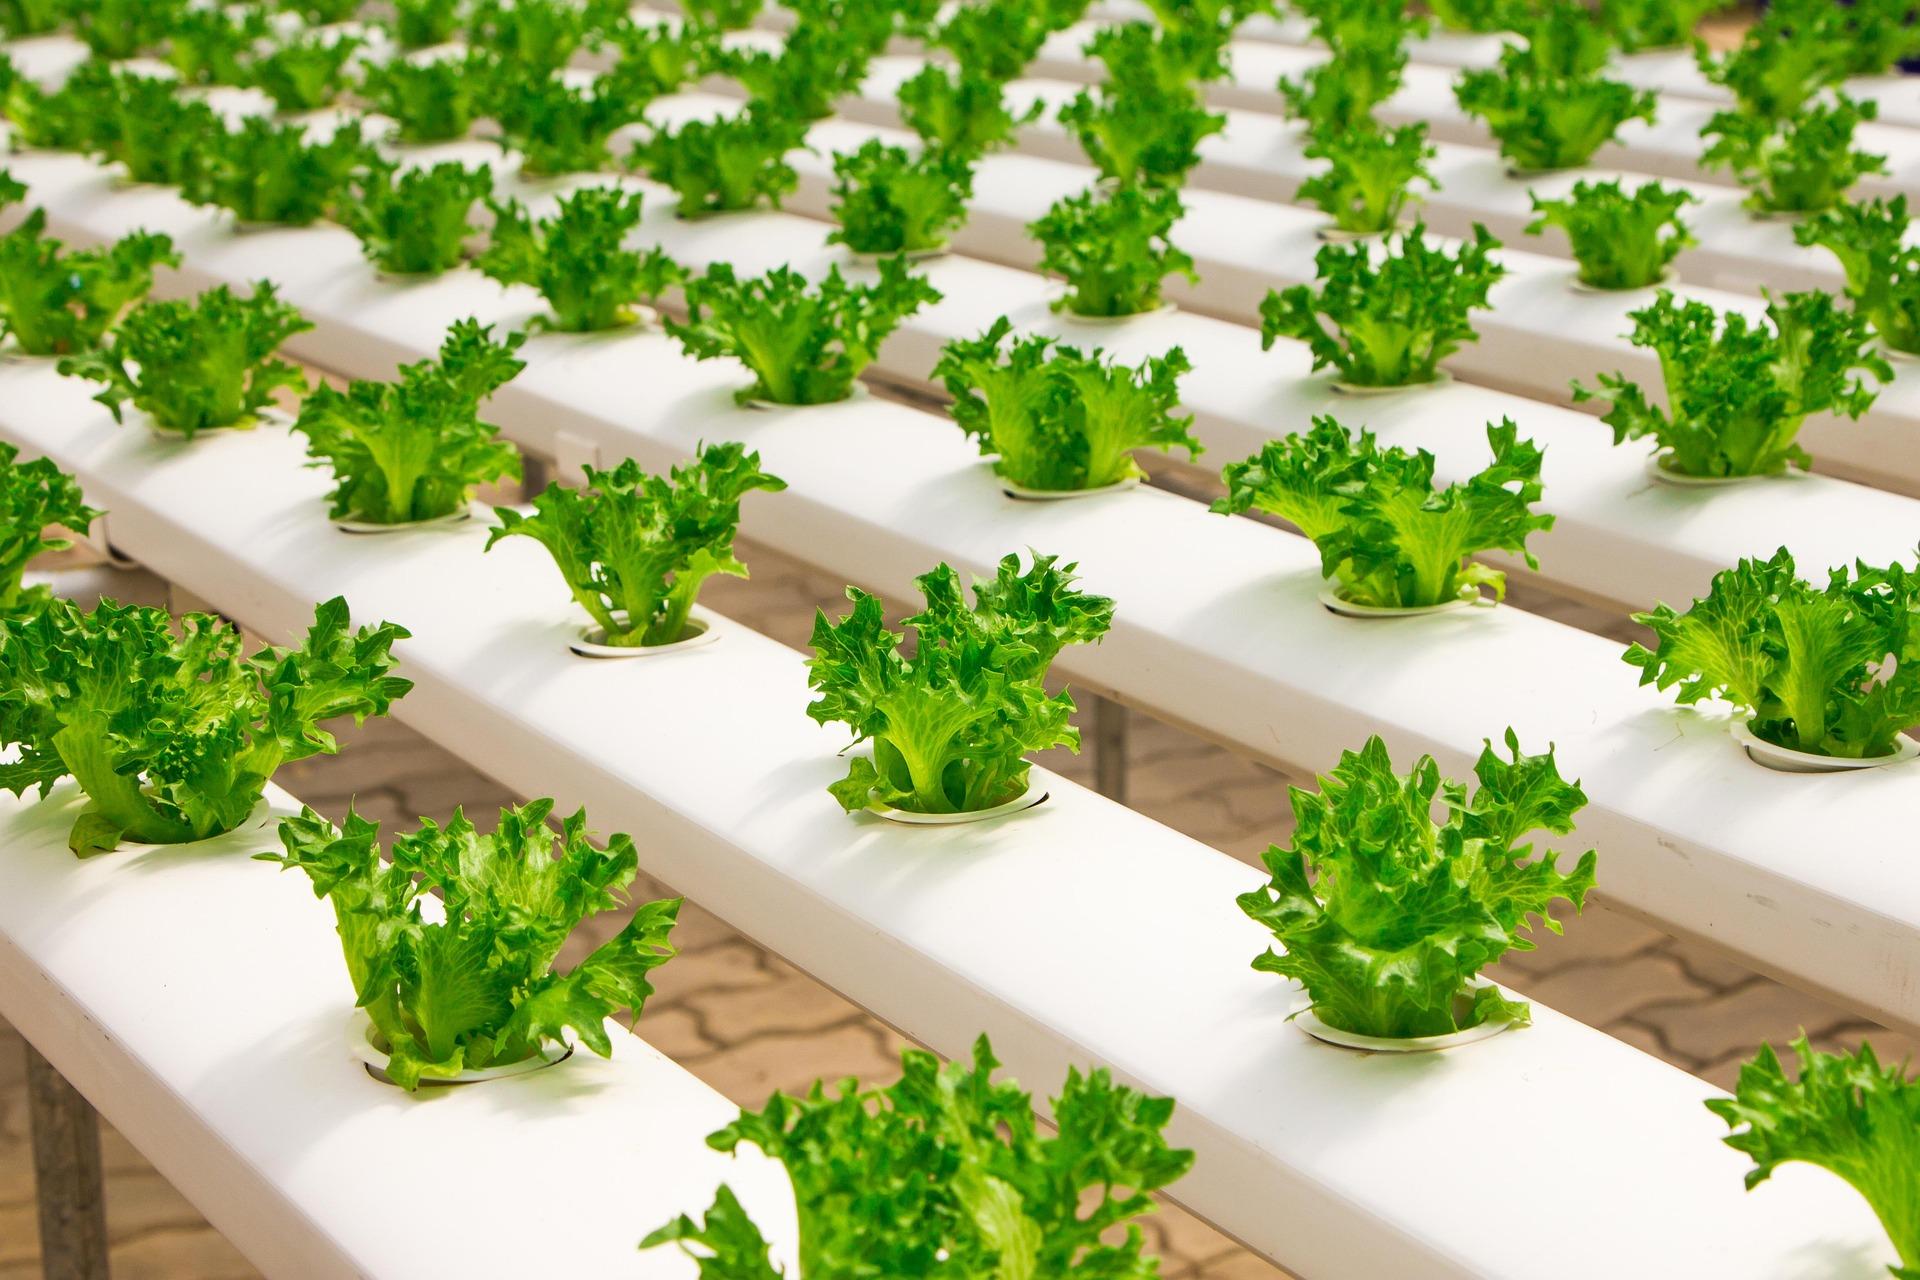
Huu unaonyesha mfumo wa kilimo cha wima labda cha hydroponiki chenye mimea mingi ya kijani kibichi inayofanana na kichicha cha saladi iliyopandwa kwenye safu za mabomba meupe au miundo inayofanana. Mimea hiyo inakua kutoka kwenye matundu yaliyopangwa kwenye miundo hiyo.